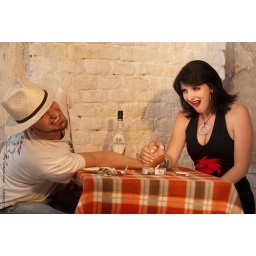
Soon after the gypsy girl entered the place, the farmerboy found himself in an outrageous battle for the bottle